Edefuan Ulofoshio

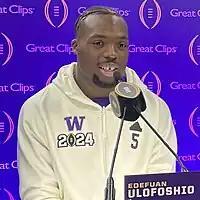
Ulofoshio talking to press ahead of the 2024 CFP National Championship.

Edefuan Ulofoshio (born January 23, 2000) is an American professional football linebacker for the Buffalo Bills of the National Football League (NFL). He played college football for the Washington Huskies.